Glen Alpine, Toowoomba

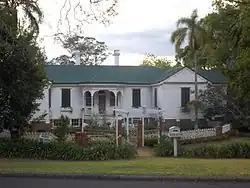
Front of the residence, 2014

Glen Alpine is a heritage-listed villa at 32–36 East Street, Redwood, Toowoomba, Toowoomba Region, Queensland, Australia. It was designed by Toowoomba architect Harry Marks and built . It was added to the Queensland Heritage Register on 11 June 1993.